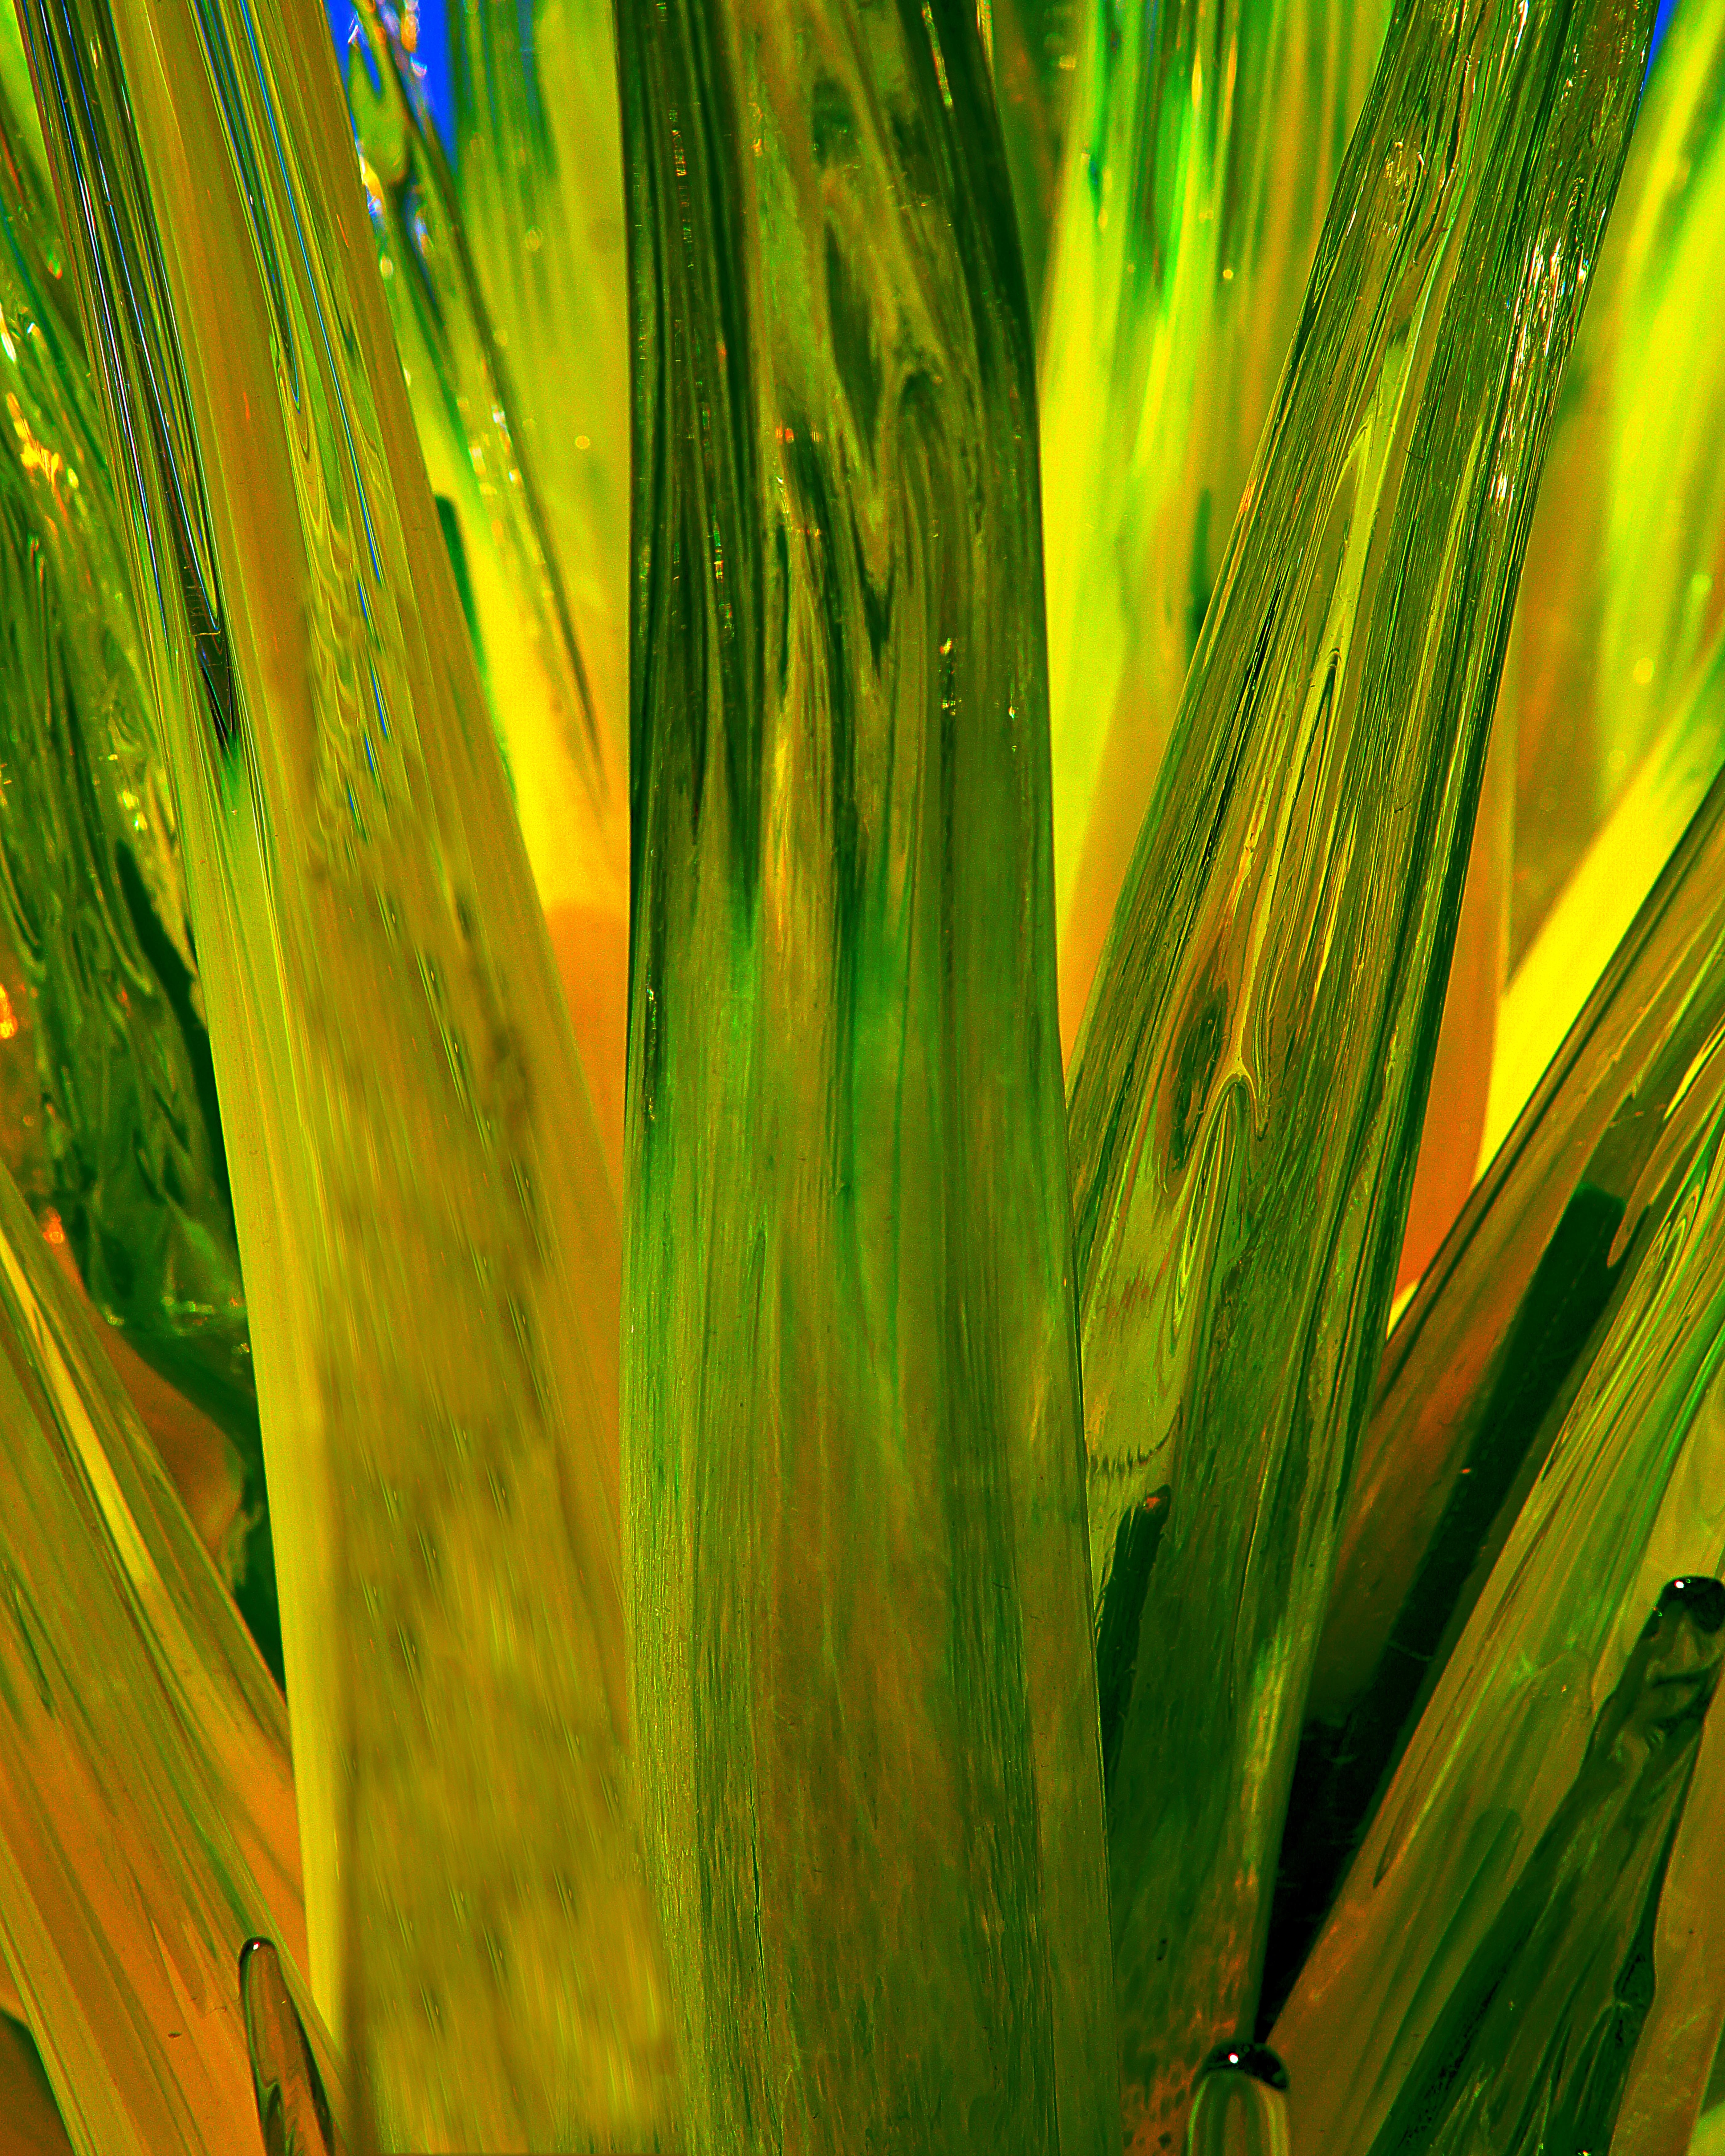
tree, nature, grass, plant, field, sunlight, leaf, flower, green, botany, yellow, flora, close up, macro photography, grass family, plant stem, computer wallpaper, arecales, palm family